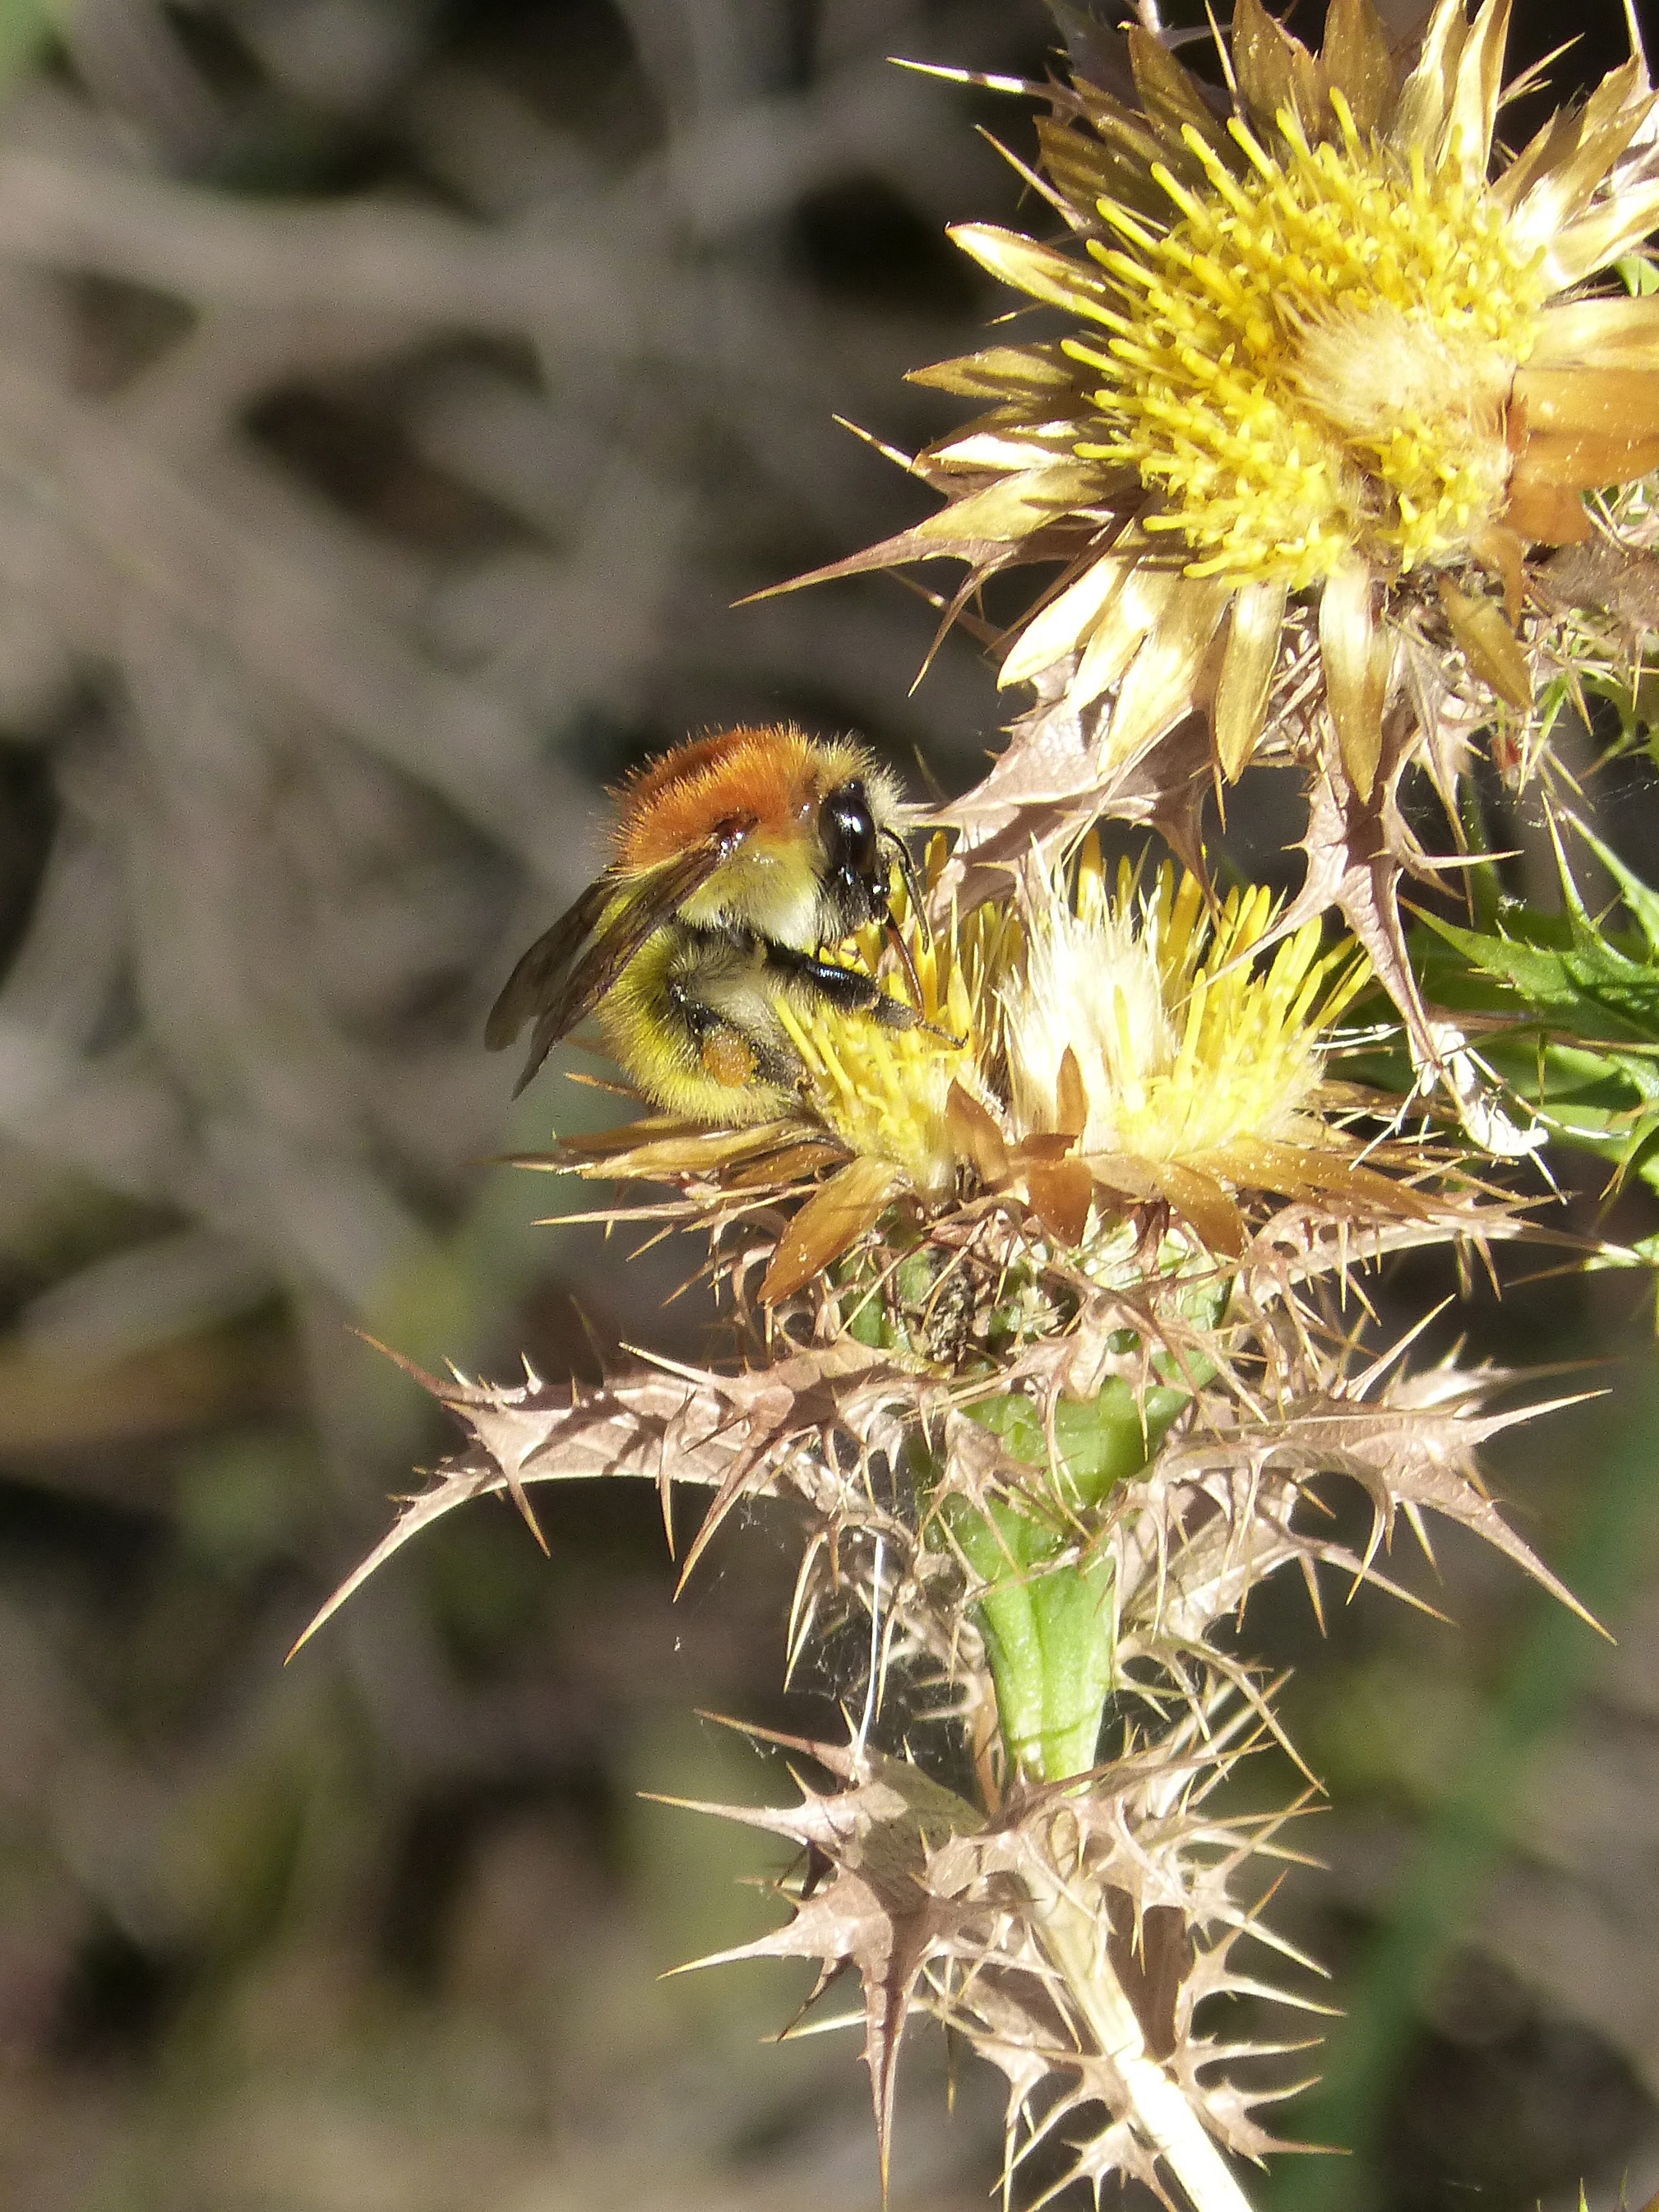
plant, dandelion, flower, produce, botany, yellow, flora, wildflower, close up, thorns, thistle, bumblebee, macro photography, flowering plant, libar, daisy family, golden bumblebee, grass family, land plant, thorns spines and prickles